Awadh

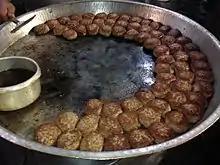
Kebabs are an important part of Awadhi cuisine

The treaty of 1801 formed an arrangement that was very beneficial to the company. They were able to use Awadh's vast treasuries, repeatedly digging into them for loans at reduced rates. In addition, the revenues from running Awadh's armed forces brought them useful revenues while it acted as a buffer state. The Nawabs were ceremonial kings, limited to pomp and show but with little influence over matters of state. By the mid-19th century, however, the British had grown impatient with the arrangement and wanted direct control. They started looking about for an excuse, which the powerless Nawabs had to provide. On 1 May 1816, a British protectorate was signed.